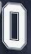
Number: 0